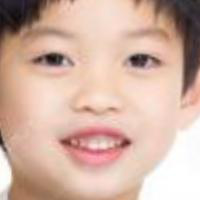
Age group: age 01-10